Alberto Manzi

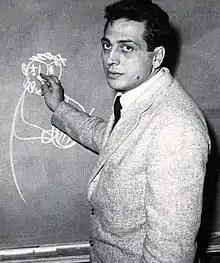
Manzi in the 1960s

Alberto Manzi (3 November 1924 – 4 December 1997) was an Italian mayor, school teacher, writer and television host, best known for his popular Television show "Non è mai troppo tardi" (Italian for "It's never too late"), an educational TV program broadcast in Italy between 1959 and 1968.